Delta Farms, Louisiana

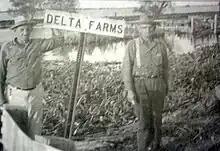
Lawrence "Paca" Dufrene and Abel Theriot at Delta Farms, 1930s

Delta Farms is an area in Lafourche Parish, just north of Larose. It was originally a swamp area that was surrounded by levees to create a farmland.